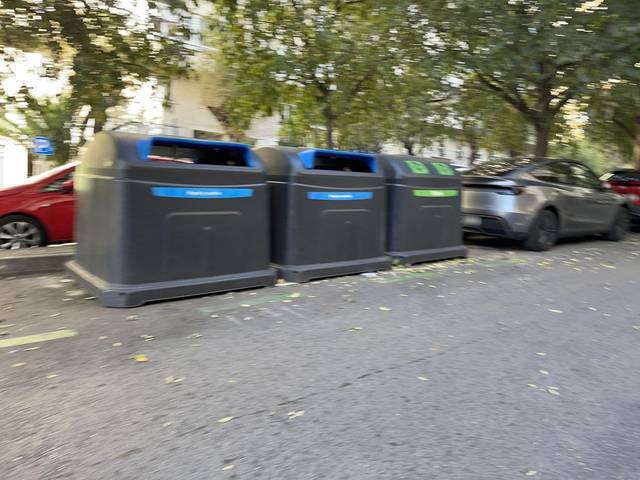
Region: Spain
Coordinates: 40.434, -3.66